Terminator 2: Judgment Day

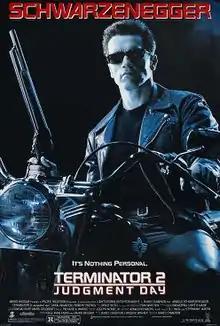
Theatrical release poster

Terminator 2: Judgment Day is a 1991 American science fiction action film directed by James Cameron, who co-wrote the script with William Wisher. Starring Arnold Schwarzenegger, Linda Hamilton, and Robert Patrick, it is the sequel to "The Terminator" (1984) and is the second installment in the "Terminator" franchise. In the film, the malevolent artificial intelligence Skynet sends a Terminator—a highly advanced killing machine—back in time to 1995 to kill the future leader of the human resistance John Connor when he is a child. The resistance sends back a less advanced, reprogrammed Terminator to protect Connor and ensure the future of humanity.